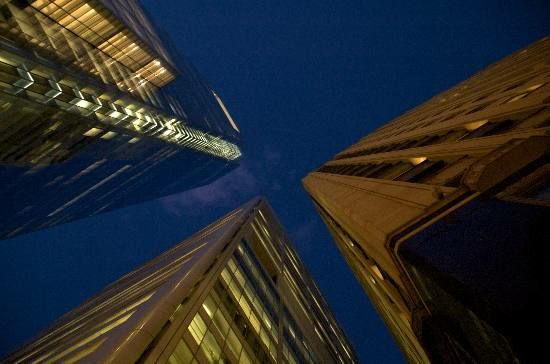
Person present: No